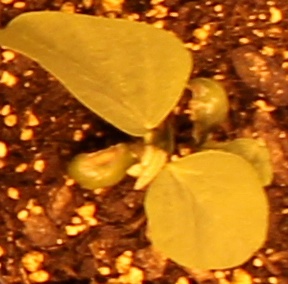
Label: Soybean